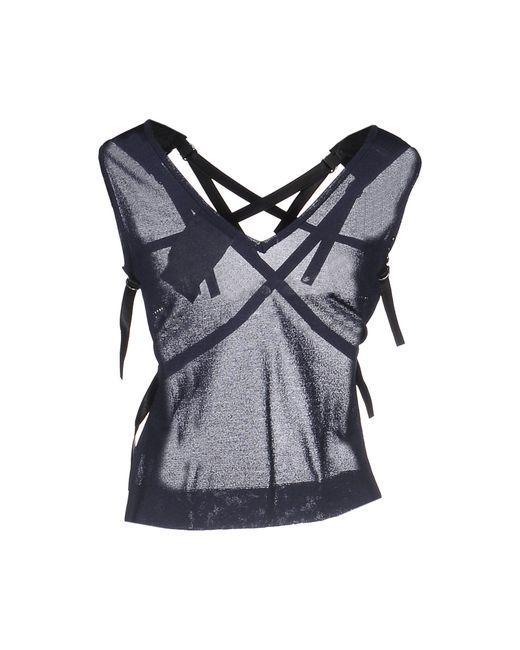
Babytrage in schwarzer Farbe für Damen